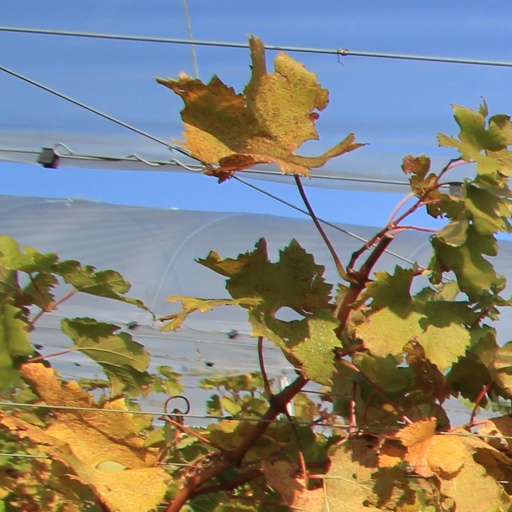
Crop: grape